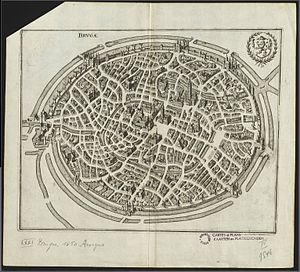
Brugge
Byplan for Brugge 1650
Brugge er hovedbyen i Vestflandern i Belgien tæt ved grænsen til Holland. Brugge har 118.053 indbyggere. Kommunen har et stykke af Belgiens kyststrækning ud til Nordsøen.